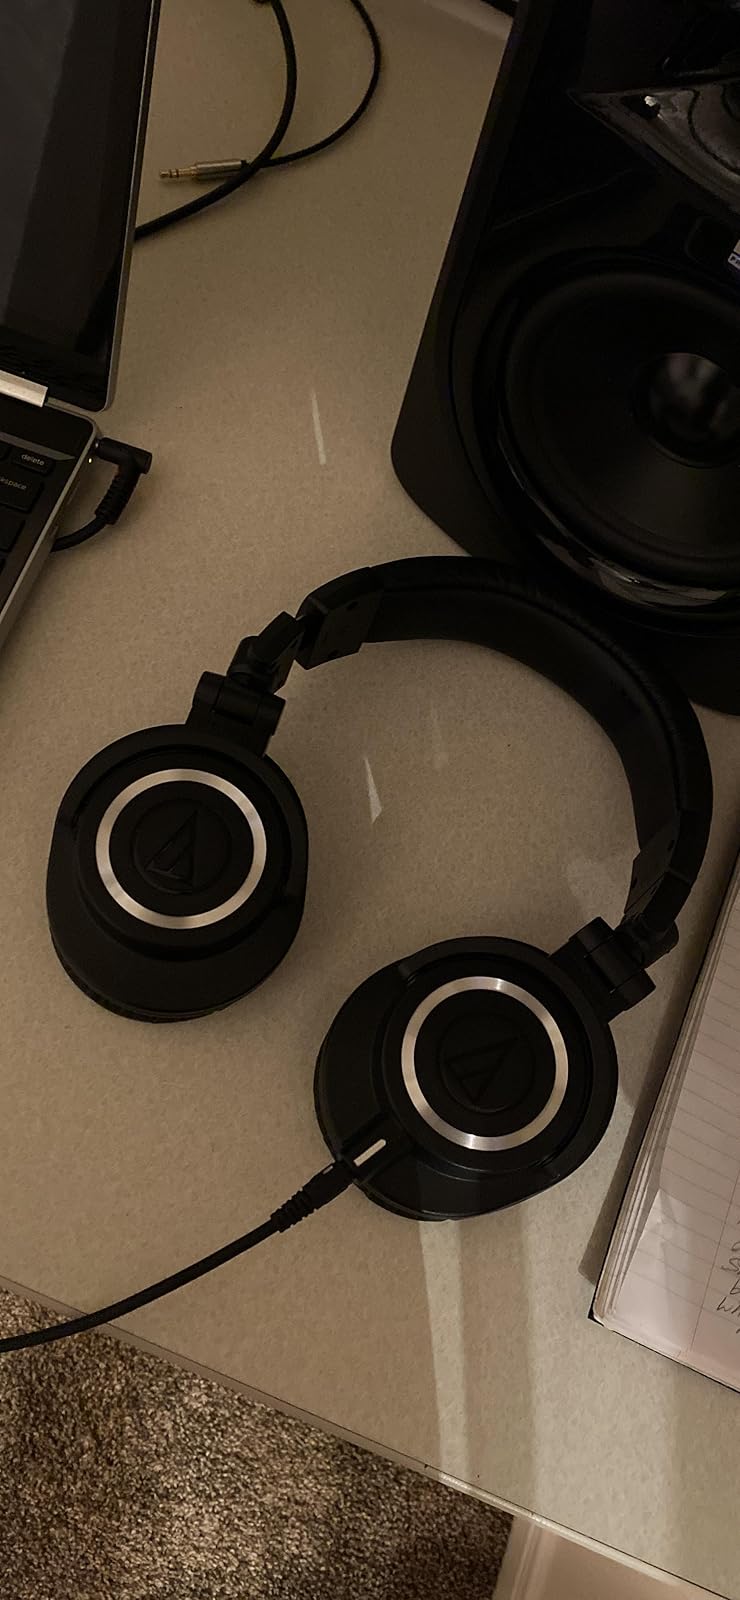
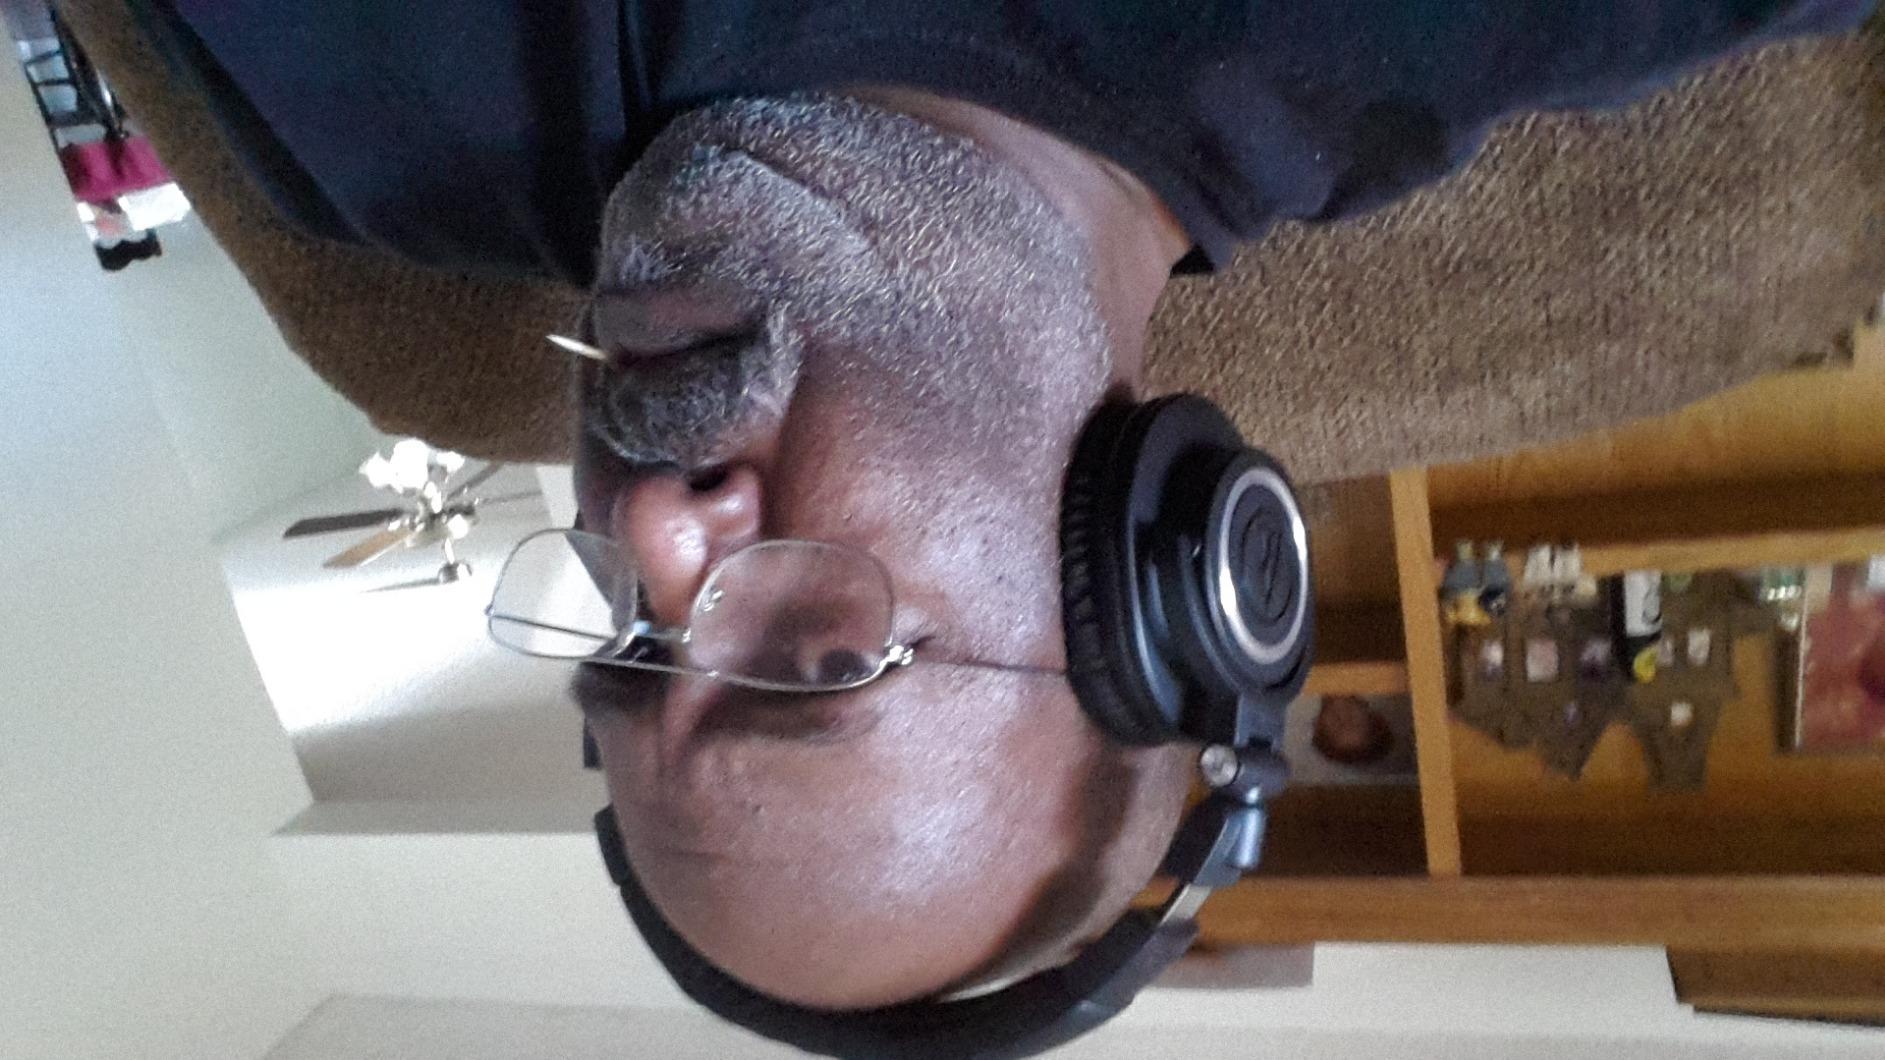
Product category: headphones
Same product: yes